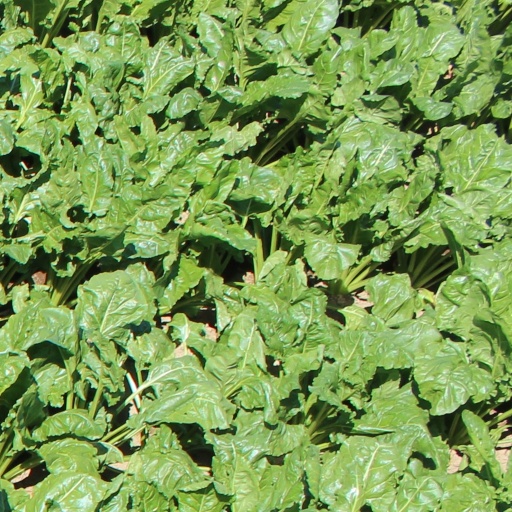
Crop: sugar beet